John Elfström

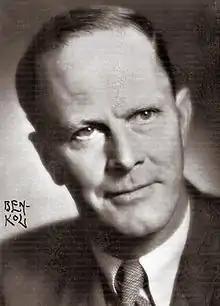

Per Johan Hilding "John" Elfström (20 April 1902 – 27 March 1981) was a Swedish film actor who appeared in more than 120 films. He is most famous for starring in the Åsa-Nisse series of films. He foremost made lighter comedies, even if he sometimes also appeared in heavier contexts. Ingmar Bergman had him play the blind worker in Music in Darkness (1948), and in Arne Mattsson's "One Summer of Happiness" (1951) he played an unpleasant priest. He was born in Ovansjö (present Sandviken Municipality, Sweden, grew up in Aspås and died in Täby.